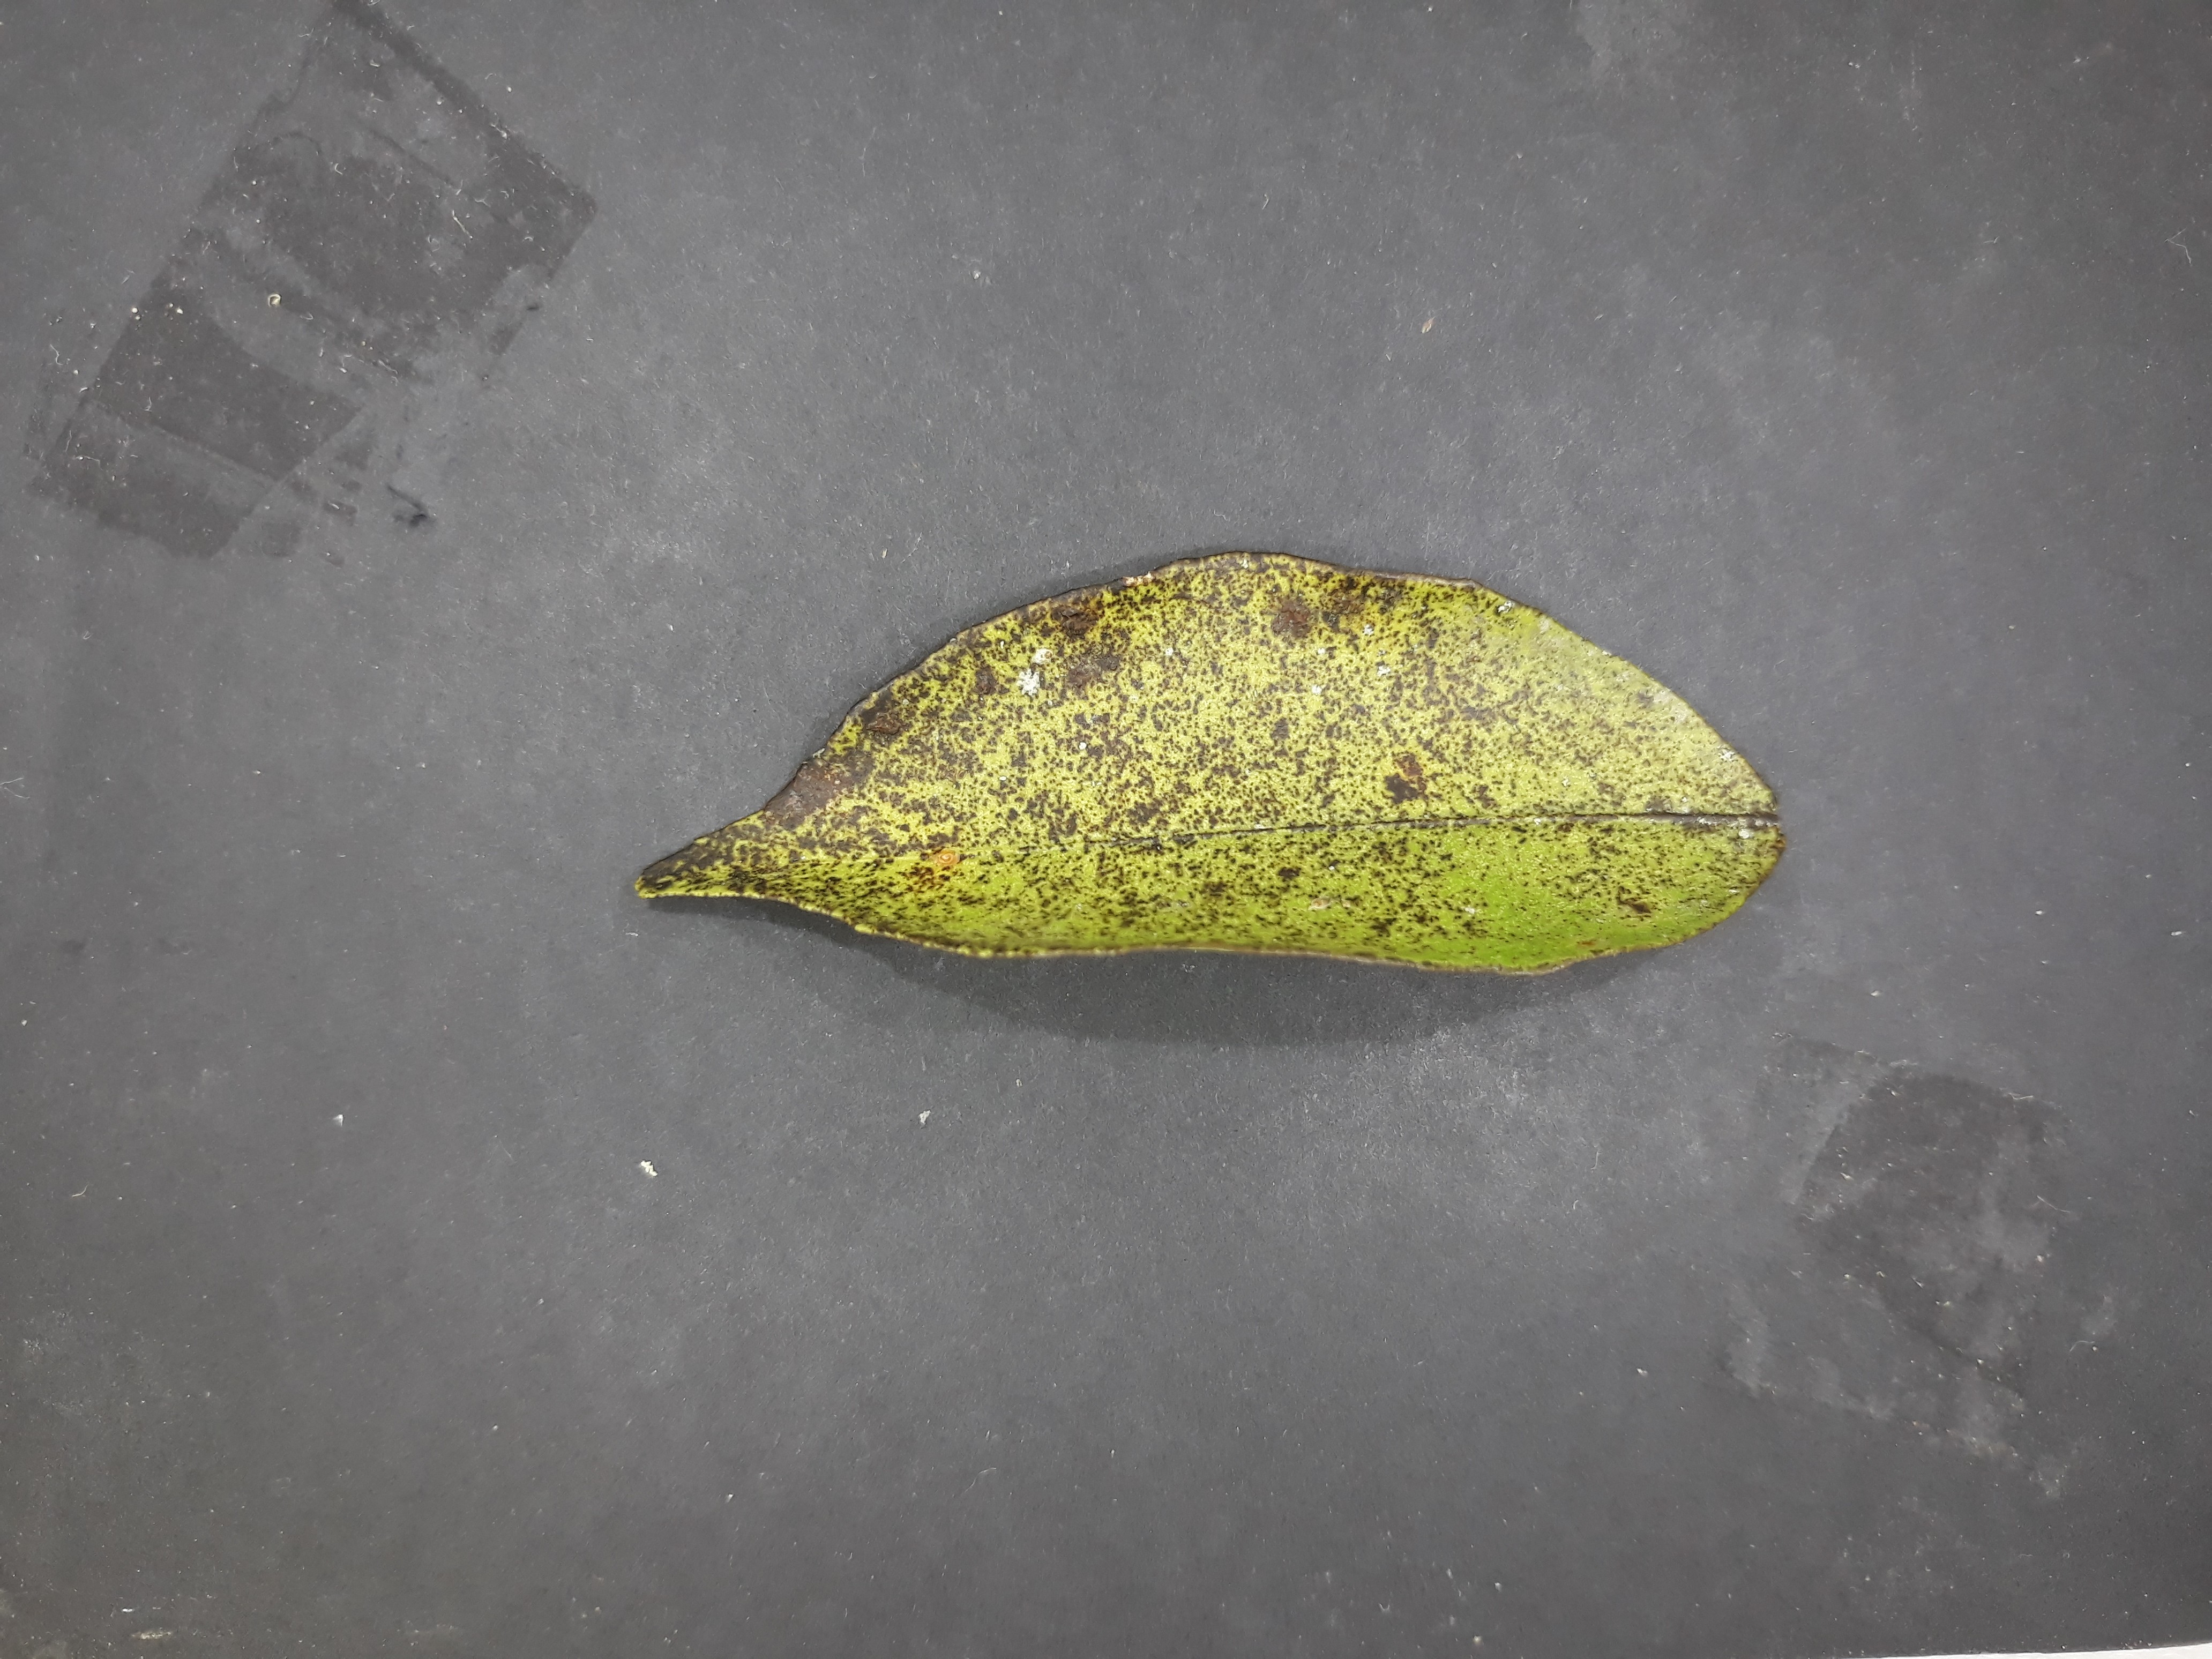
Label: Greasy_spot